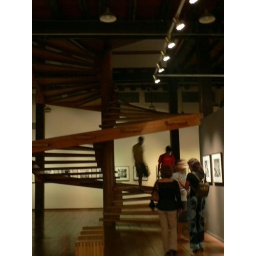
De trappen in het museum van moderne kunst in Salvador door Lina bo Bardi